Battle of Thermopylae

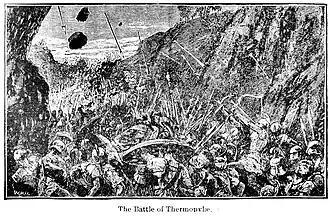
"The Battle of Thermopylae", 19th century engraving

In 1997 a second monument was officially unveiled by the Greek government, dedicated to the 700 Thespians who fought with the Spartans The monument is made of marble and features a bronze statue depicting the god Eros, to whom the ancient Thespians accorded particular religious veneration. Under the statue, a sign reads: "In memory of the seven hundred Thespians."